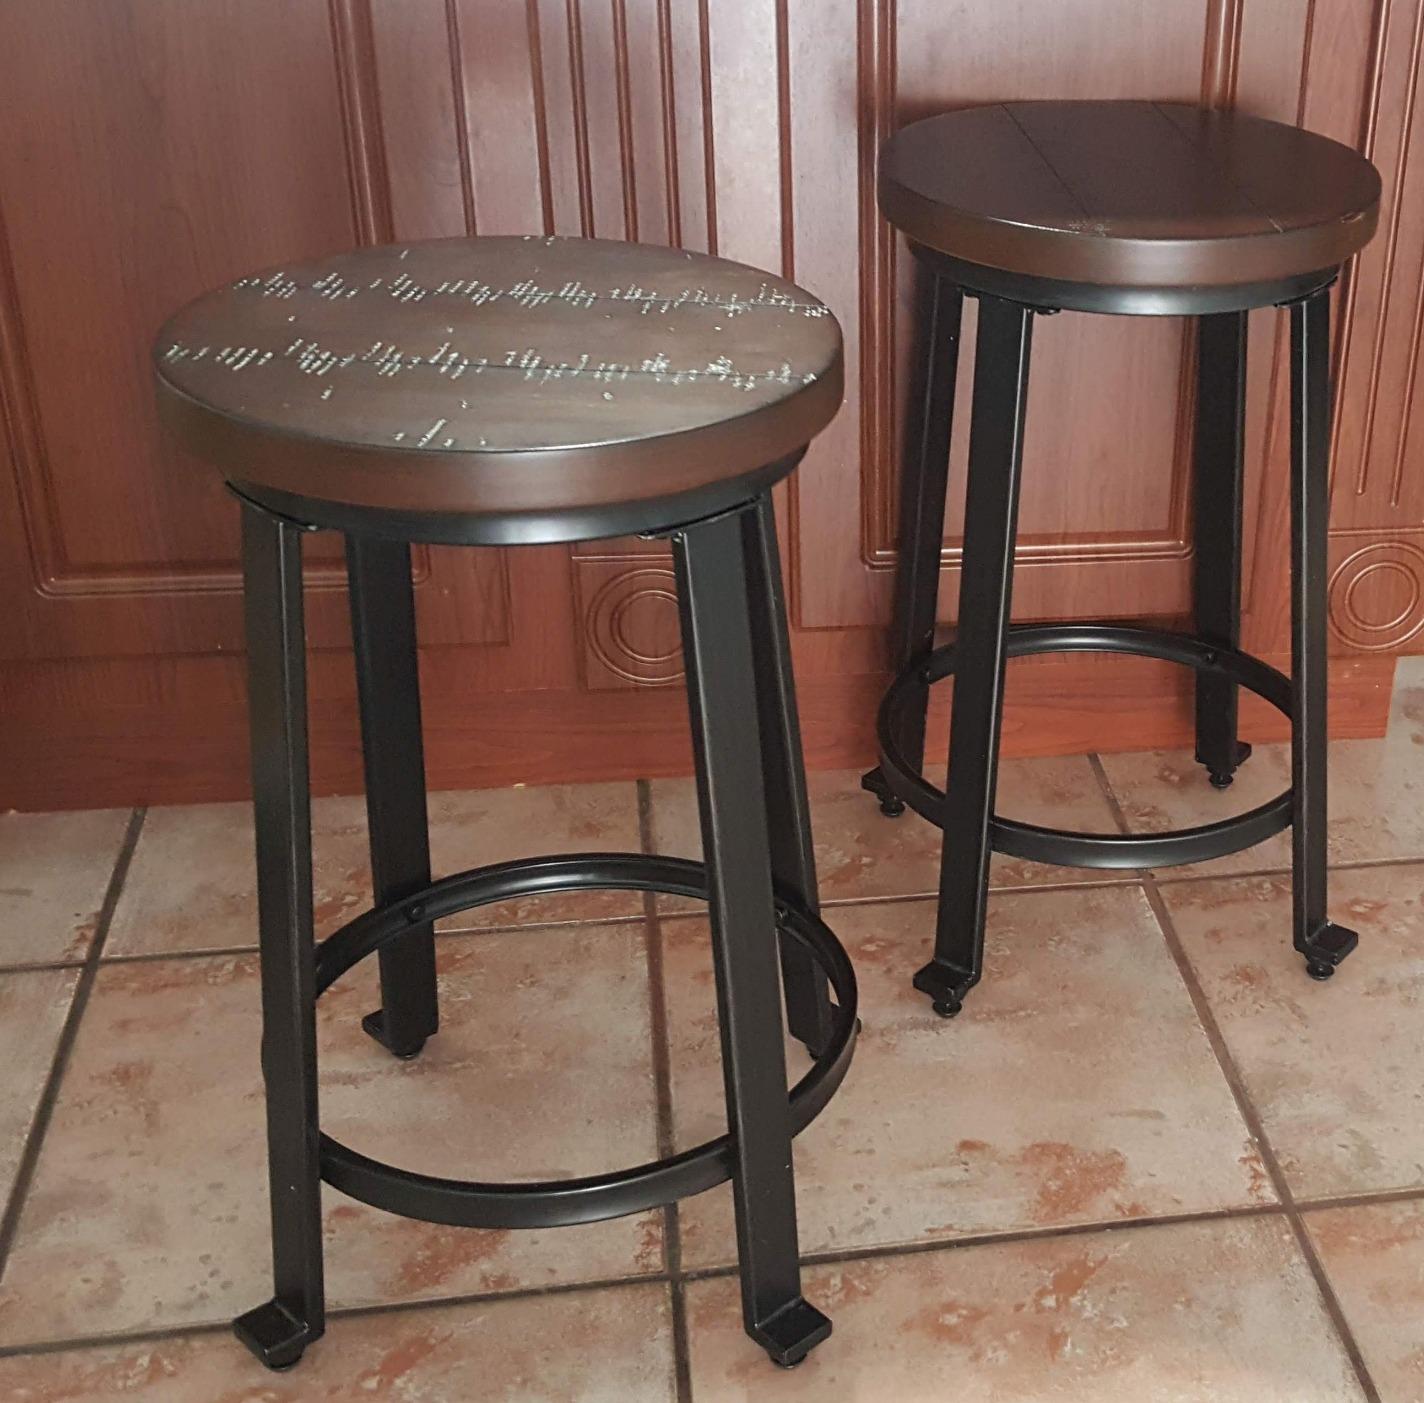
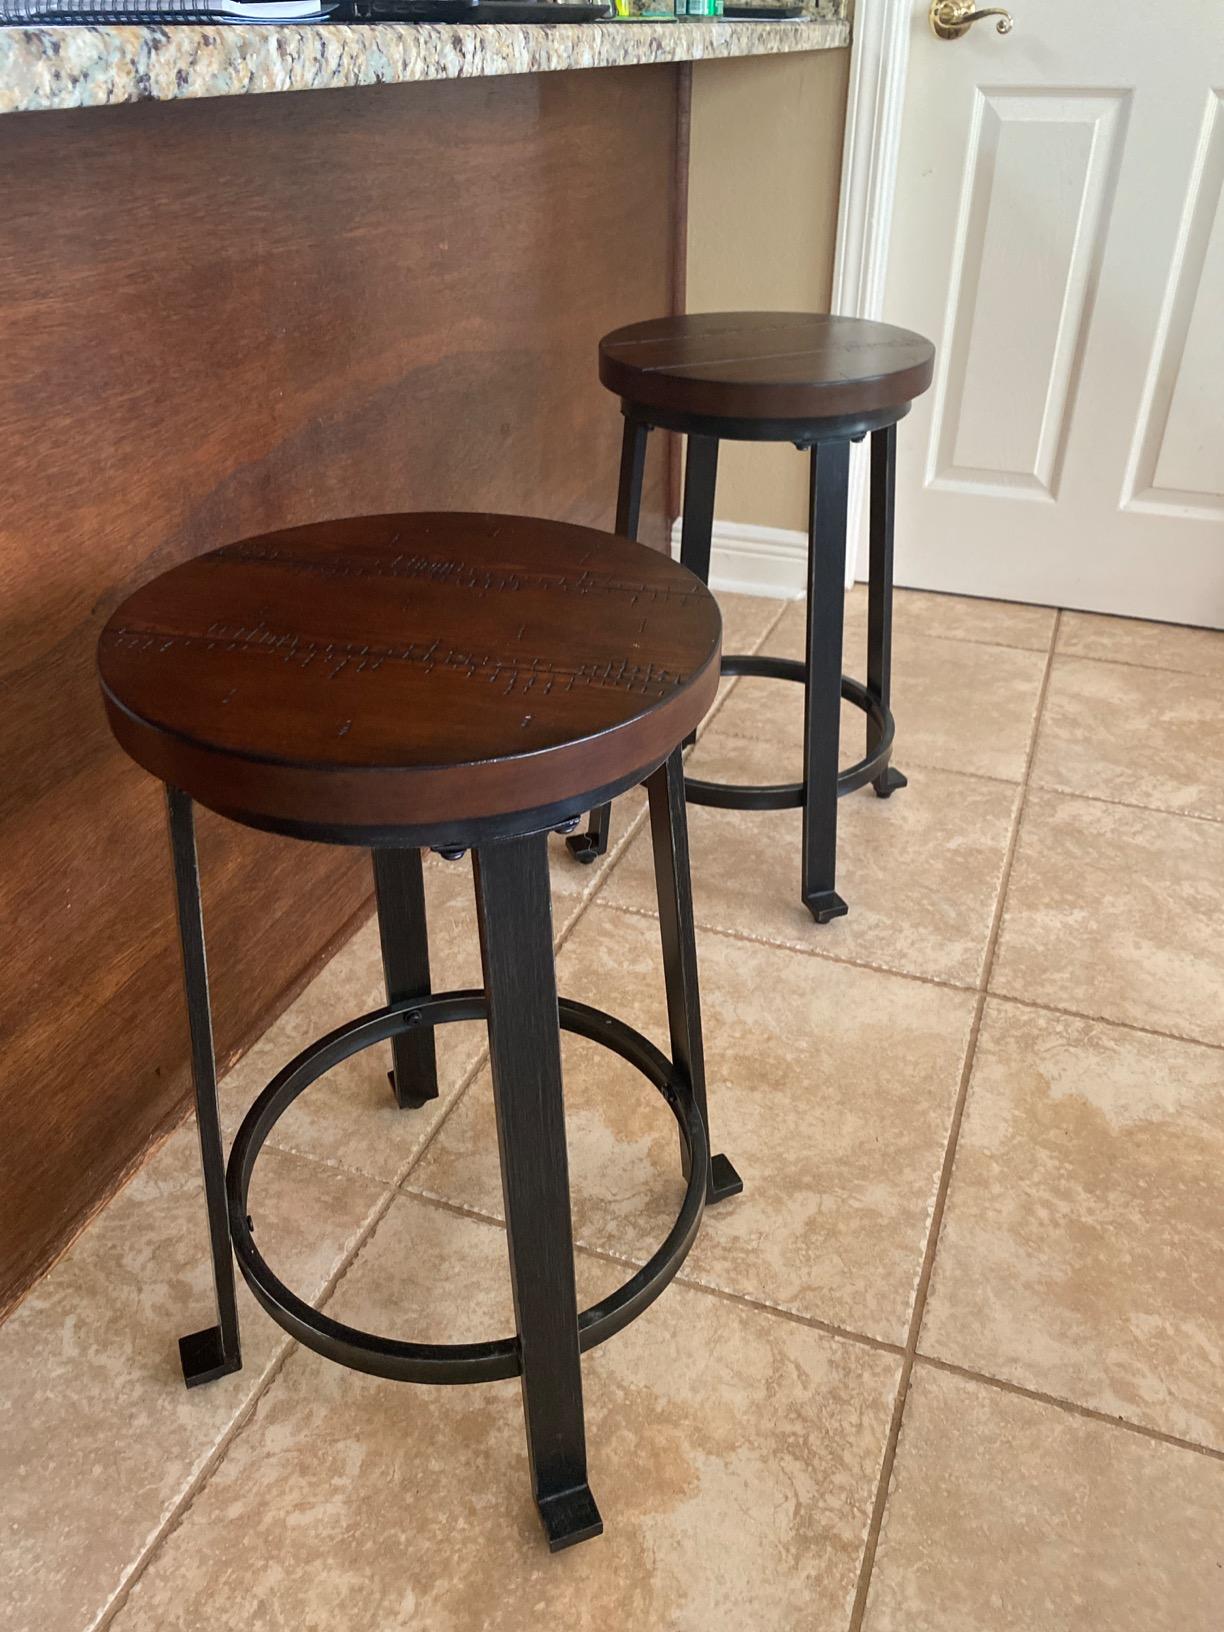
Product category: stool
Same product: yes